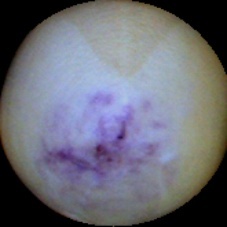
Label: Spotted